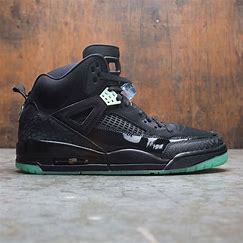
Brand: Jordan
Model: Spizike